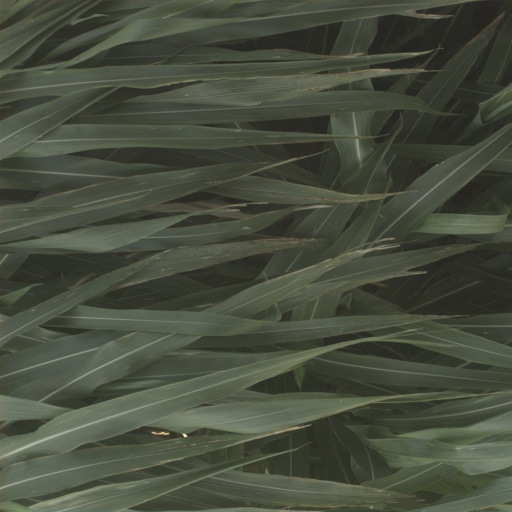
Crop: sorghum